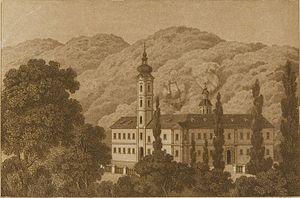
L'éparchie de Syrmie est une éparchie, c'est-à-dire une circonscription de l'Église orthodoxe serbe. Elle se trouve au sud-ouest de la province de Voïvodine, en Serbie. Son siège se trouve à Sremski Karlovci. En 2006, elle est administrée par l'évêque Vasilije.
Le monastère de Bešenovo est un monastère orthodoxe serbe situé dans la région de Syrmie, en Voïvodine. Il est situé dans la municipalité de Sremska Mitrovica et dans l'éparchie de Syrmie. Il fait partie des 16 monastères de la Fruška gora.
Bešenovački Prnjavor est un village de Serbie situé dans la province autonome de Voïvodine et sur le territoire de la Ville de Sremska Mitrovica, district de Syrmie. Au recensement de 2011, il comptait 83 habitants.
La Fruška gora est un massif montagneux situé en Serbie, au nord de la région de Syrmie, dans la province autonome de Voïvodine.
Bešenovo est un village de Serbie situé dans la province autonome de Voïvodine et sur le territoire de la Ville de Sremska Mitrovica, district de Syrmie. Au recensement de 2011, il comptait 841 habitants.